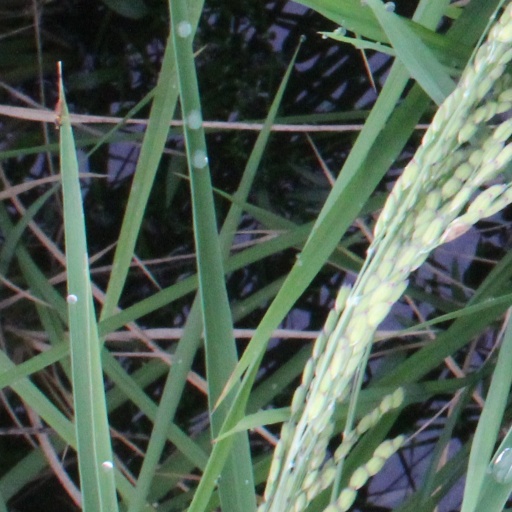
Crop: rice